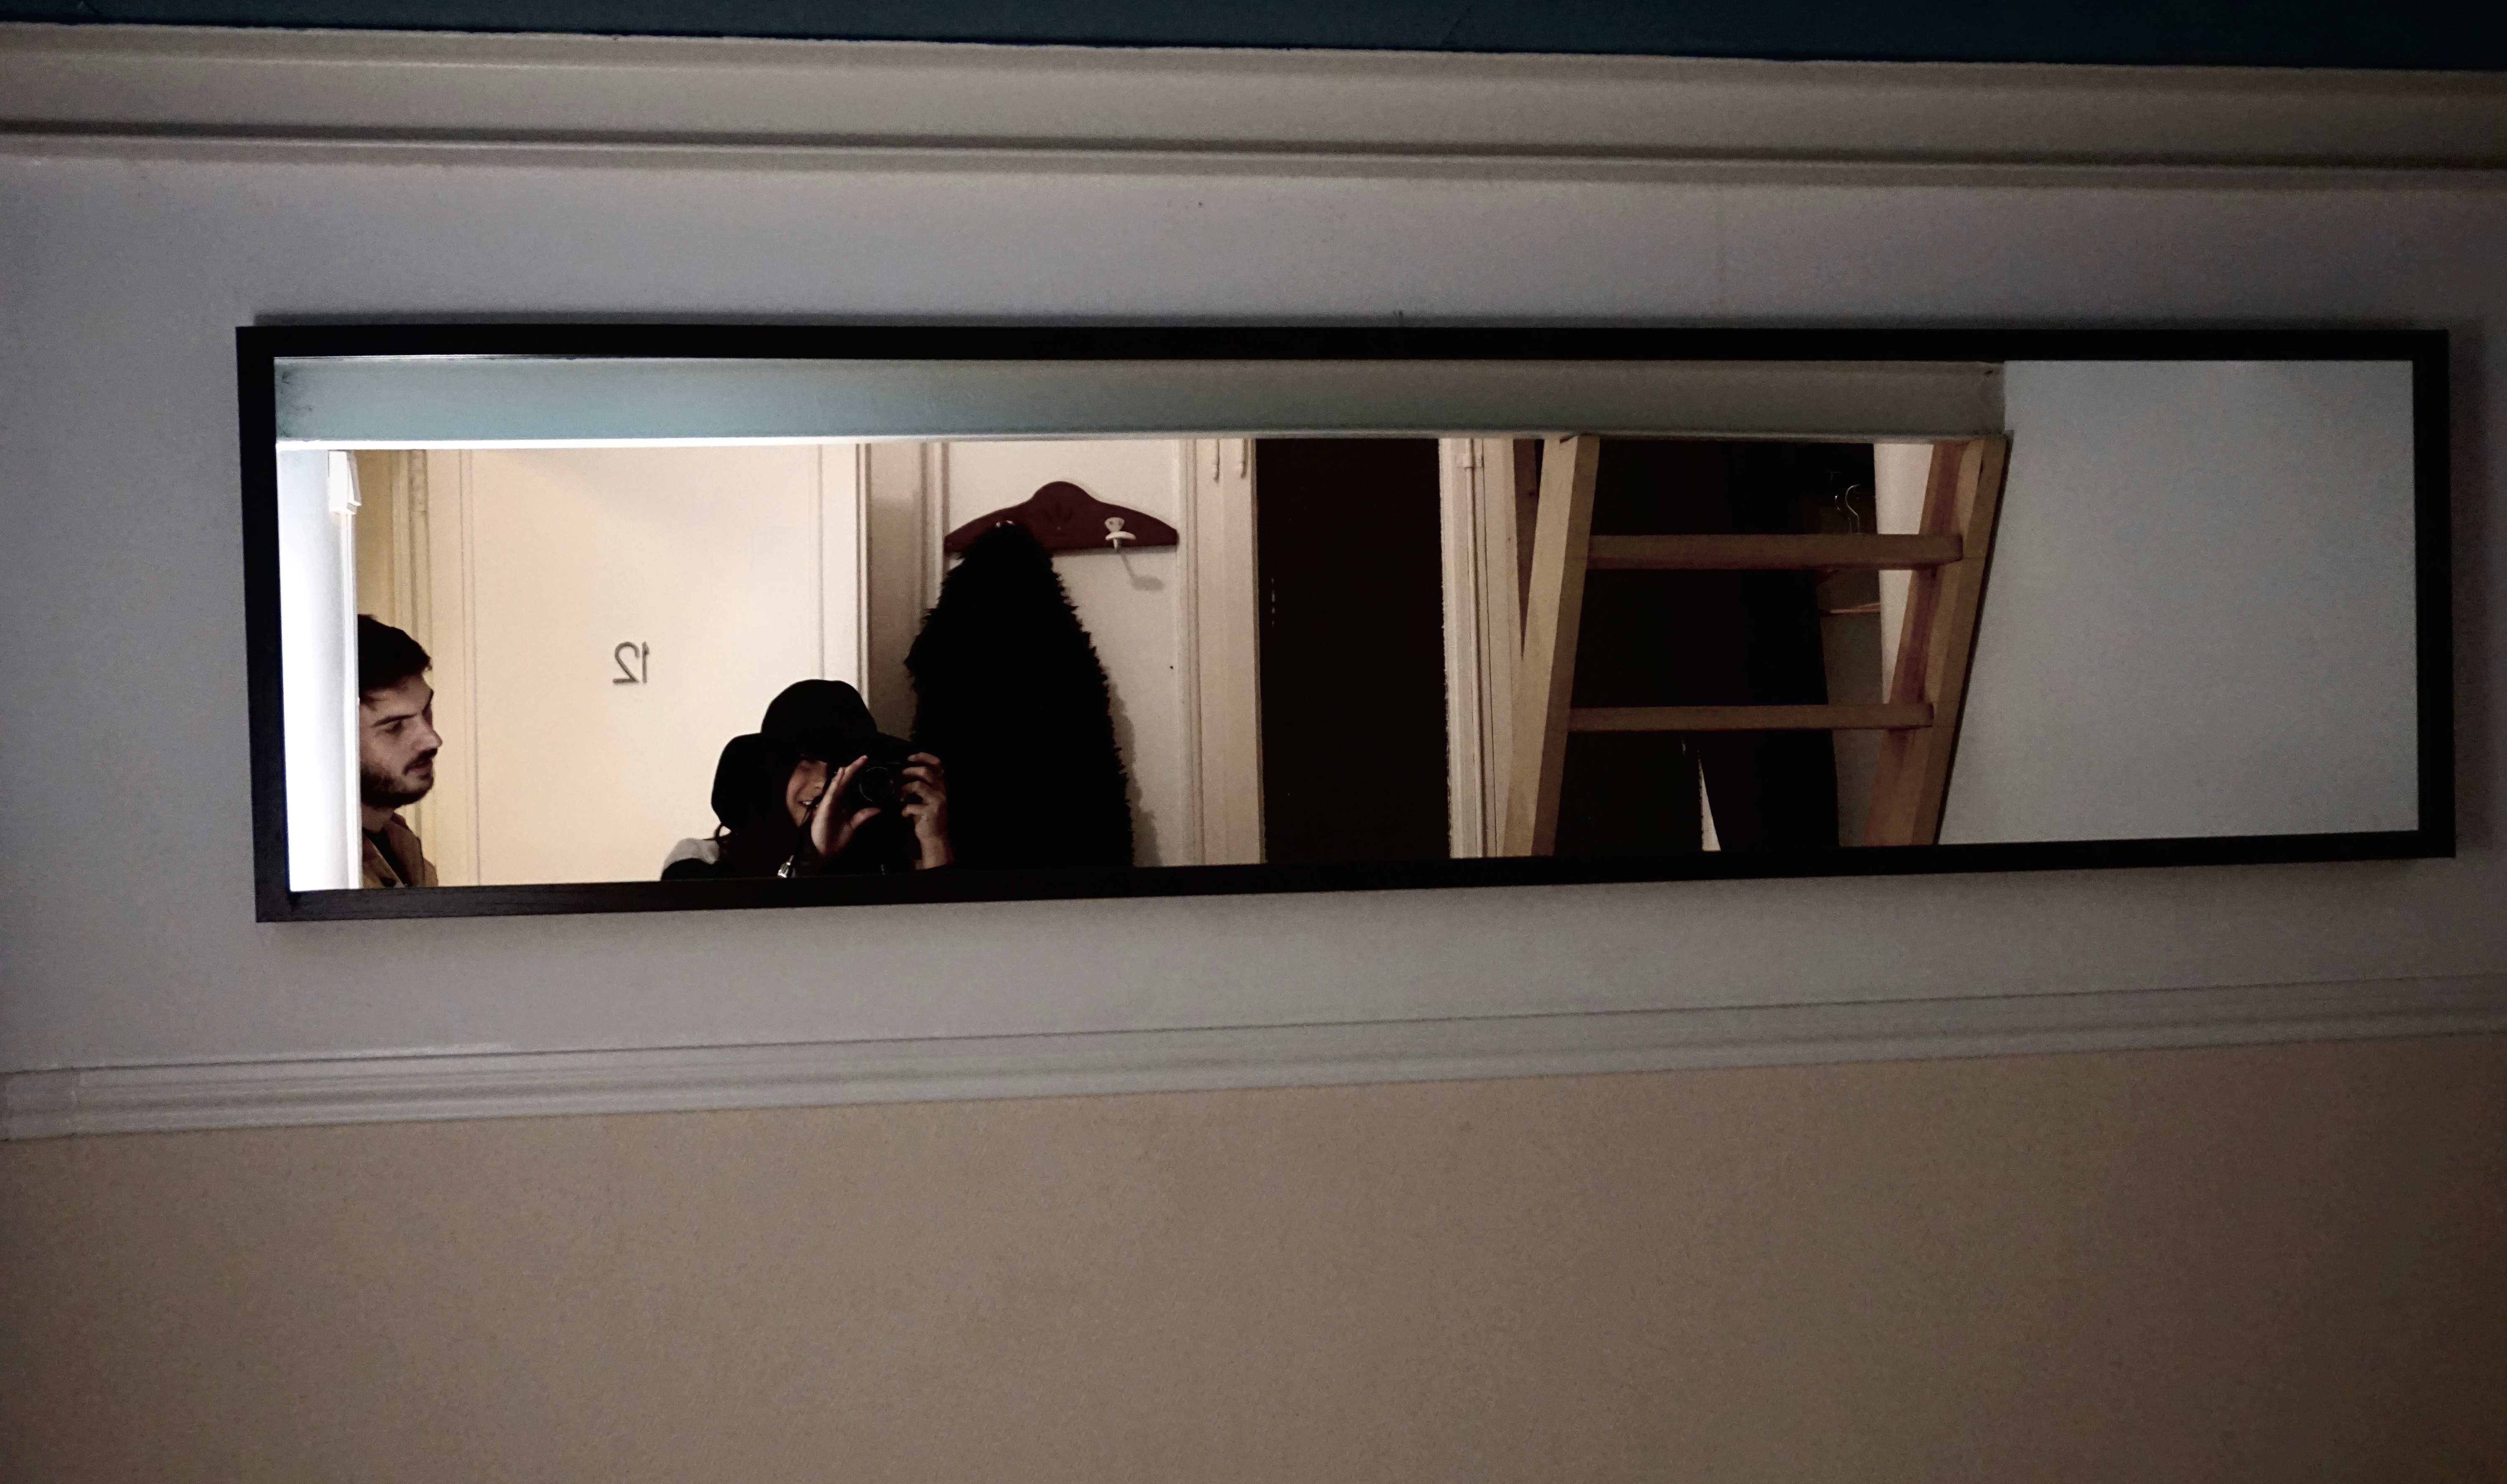
window, home, wall, living room, furniture, room, interior design, art, design, picture frame, modern art, window covering